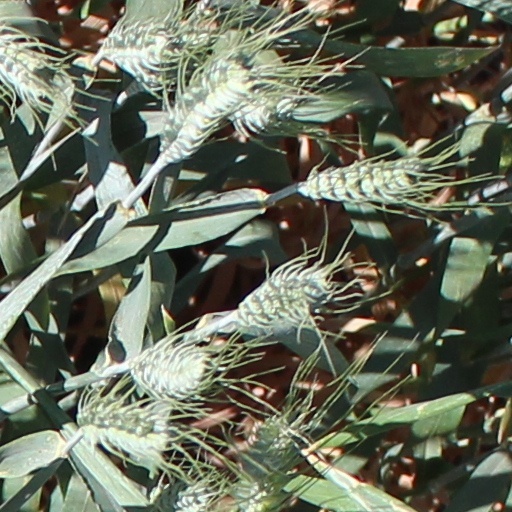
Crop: wheat